Zdeněk Štěpánek

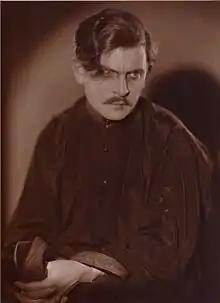
Štěpánek in 1931.

Zdeněk Štěpánek (22 September 1896 – 20 June 1968) was a Czech actor. He appeared in 65 films between 1922 and 1968.